Arne Kavli

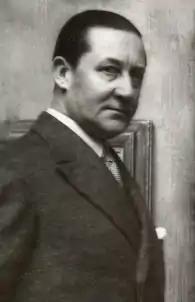
Arne Kavli, c. 1933

Kavli was born in Bergen, Norway. He was the son of actor Kristoffer Kavli (1845–1888) and Agnes Texnes (1851–1937). He was the brother of actress Aagot Nissen. He was married three times; in 1903 with Tulla Larsen (1869–1942); in 1911 with Hildur Mønniche (b. 1883) and in 1925 with Thony Drude Isachsen (b. 1897). From his first marriage, he was the brother-in-law of businessman and sailer Alfred Waldemar Garmann Larsen.